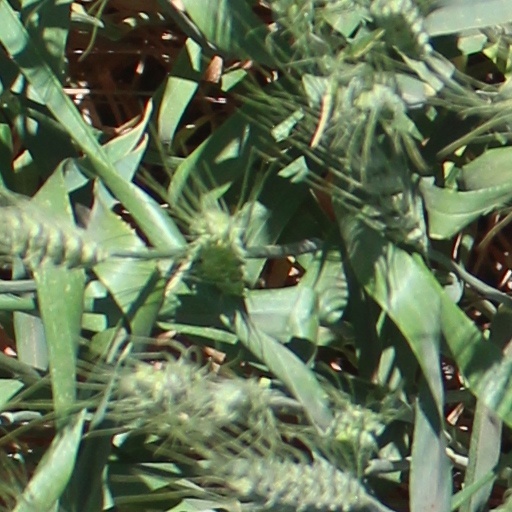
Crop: wheat